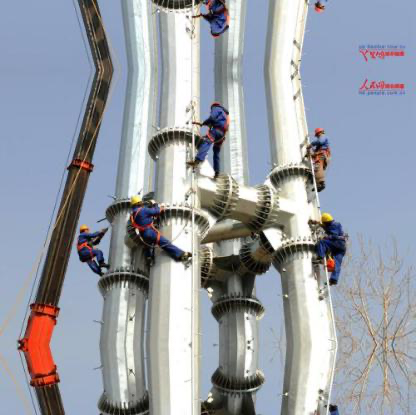
Objects in the image:
label: helmet
label: helmet
label: helmet
label: helmet
label: helmet